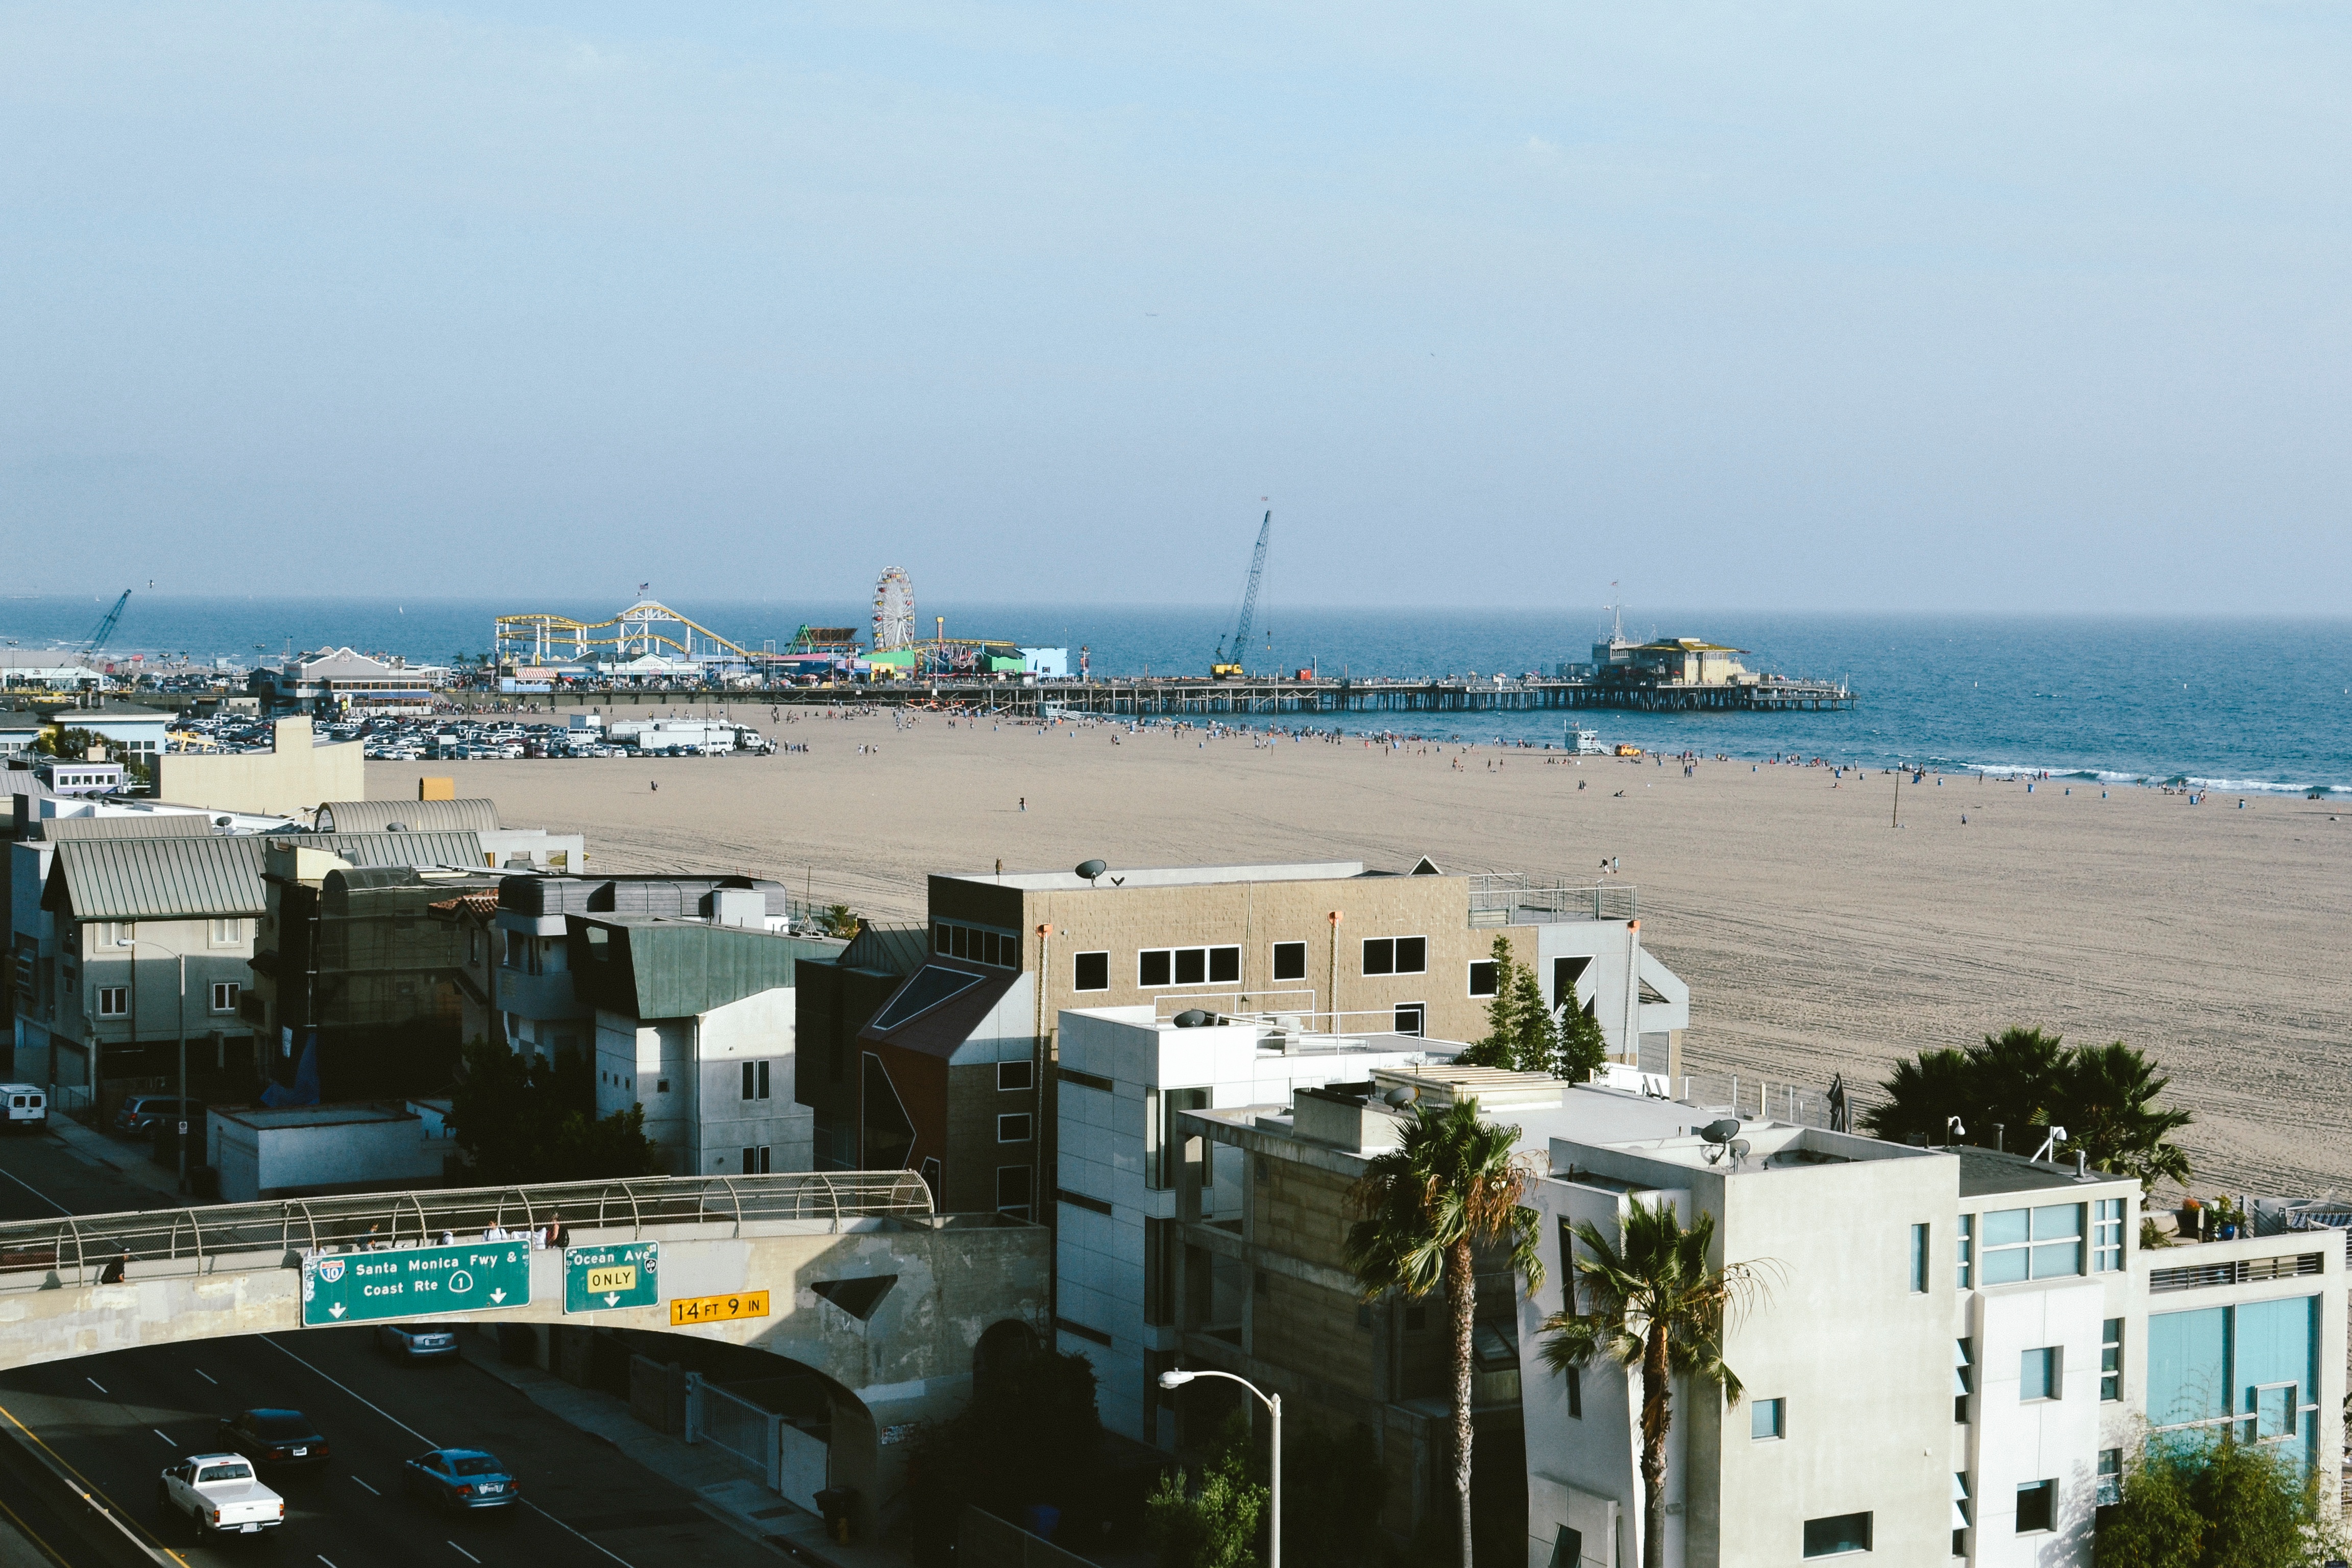
beach, sea, coast, ocean, dock, vacation, vehicle, bay, harbor, marina, port, ferry, infrastructure, cape, passenger ship